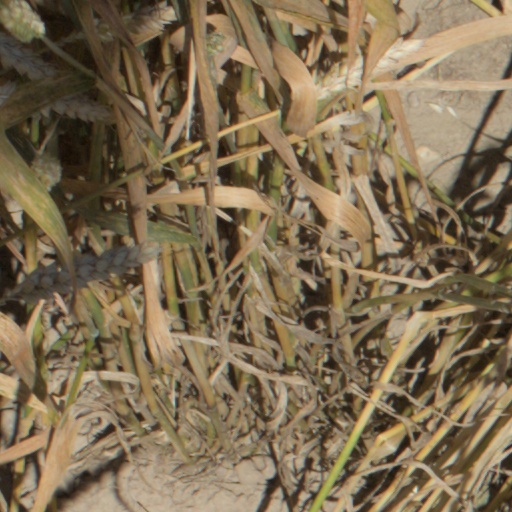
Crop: wheat